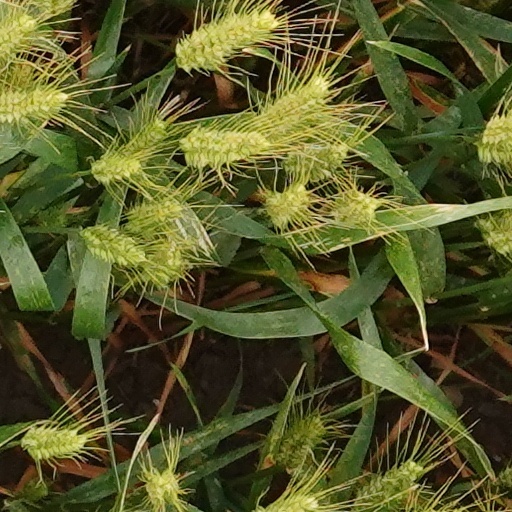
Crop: wheat